Medium (TV series)

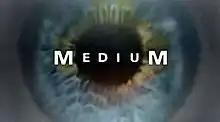
"Medium" intertitle

Medium is an American supernatural procedural drama series created by Glenn Gordon Caron that originally aired on NBC for five seasons from January 3, 2005, to June 1, 2009, and on CBS for two more seasons from September 25, 2009, to January 21, 2011.